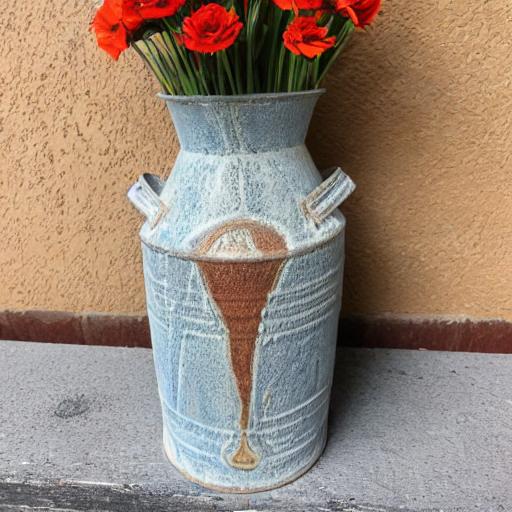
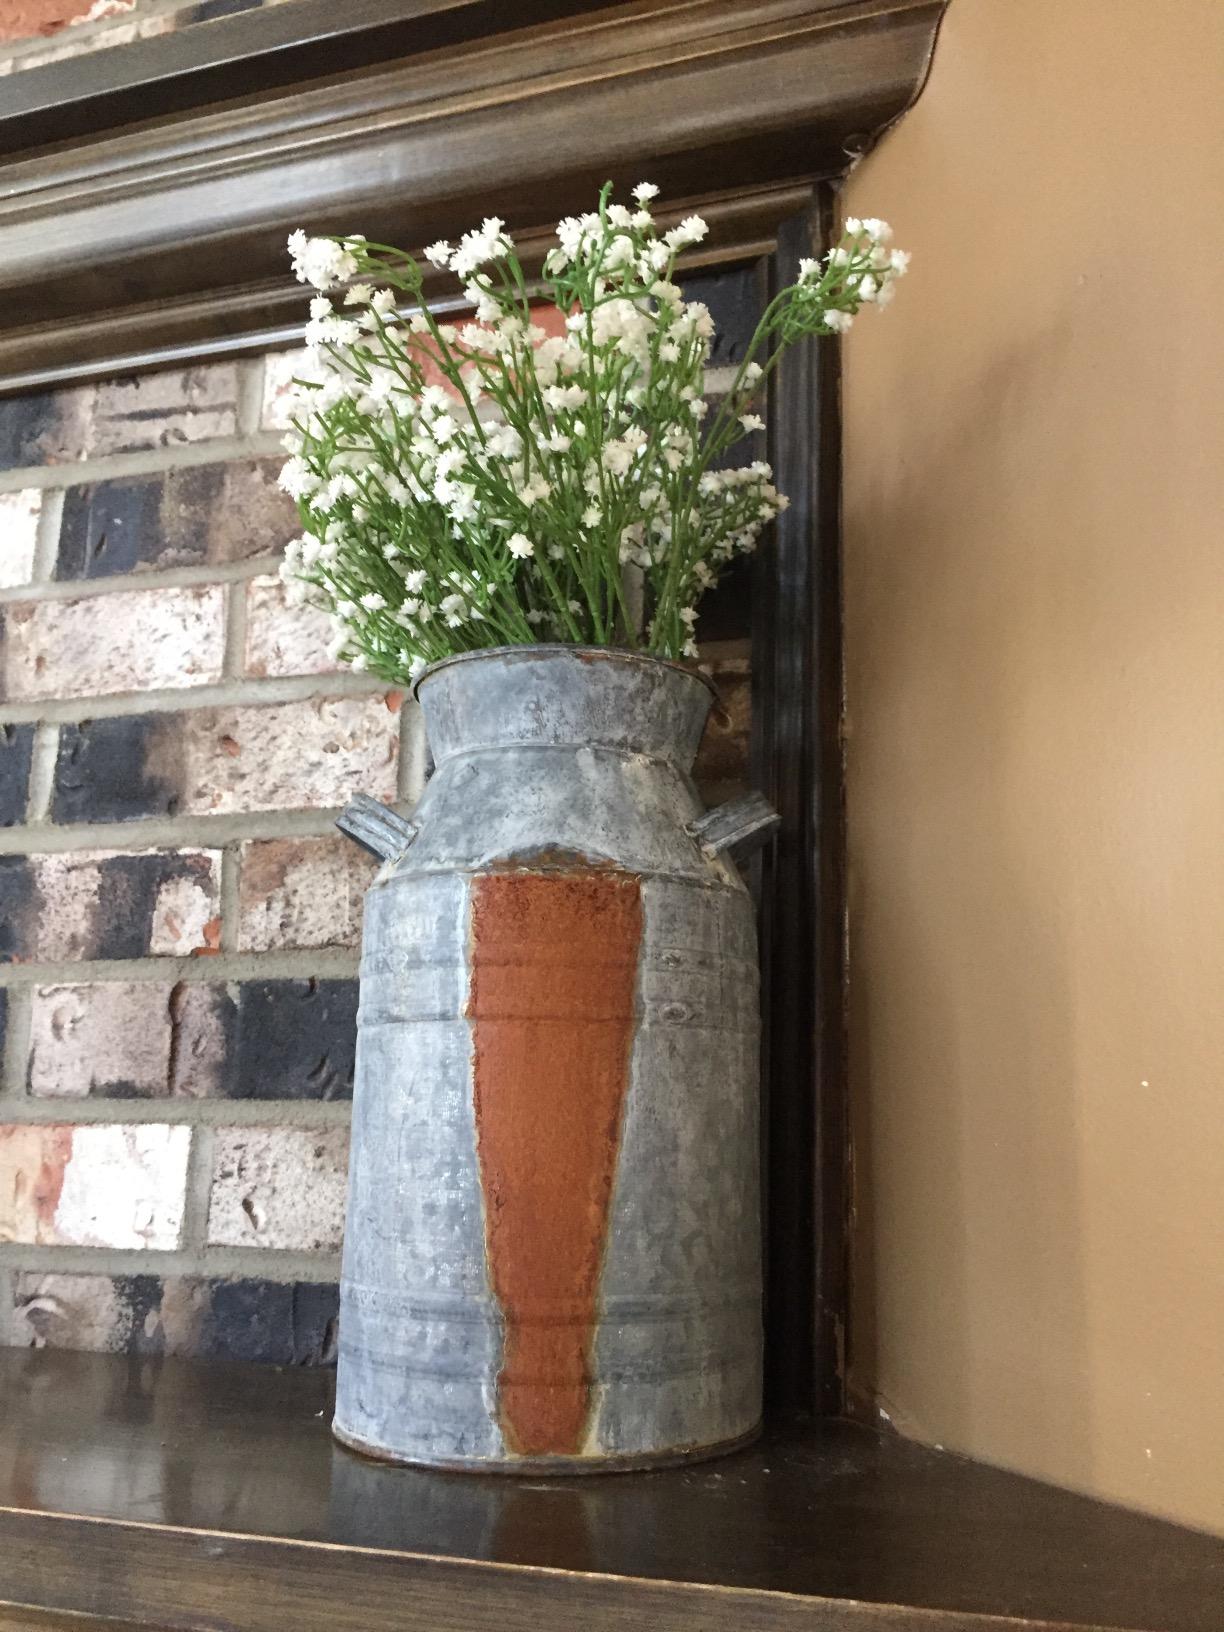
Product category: vase
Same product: no